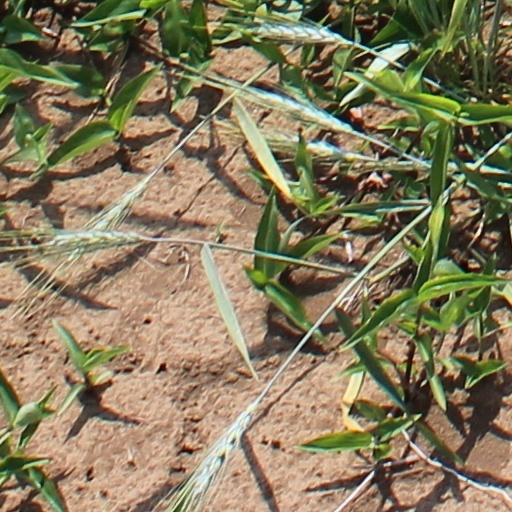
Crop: wheat